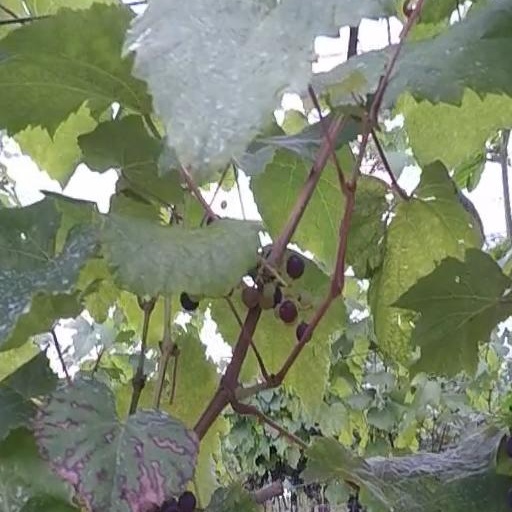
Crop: grape